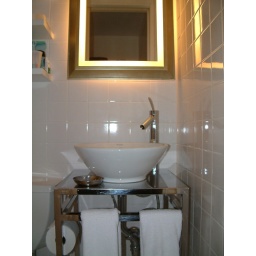
The bathroom is so tiny in these room, I had to leave the door open to brush my teeth.